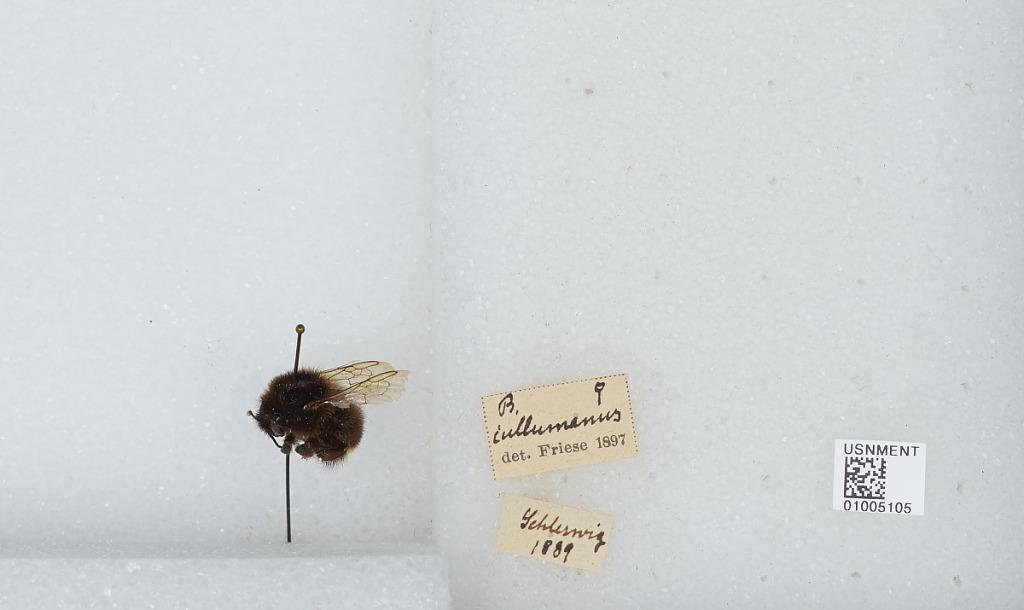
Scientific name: Bombus (Cullumanobombus) cullumanus (Kirby)
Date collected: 1889-1-1
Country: Germany
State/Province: Schleswig-Holstein
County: Schleswig-Flensberg
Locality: Schleswig
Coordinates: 54.5181, 9.5703
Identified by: Friese